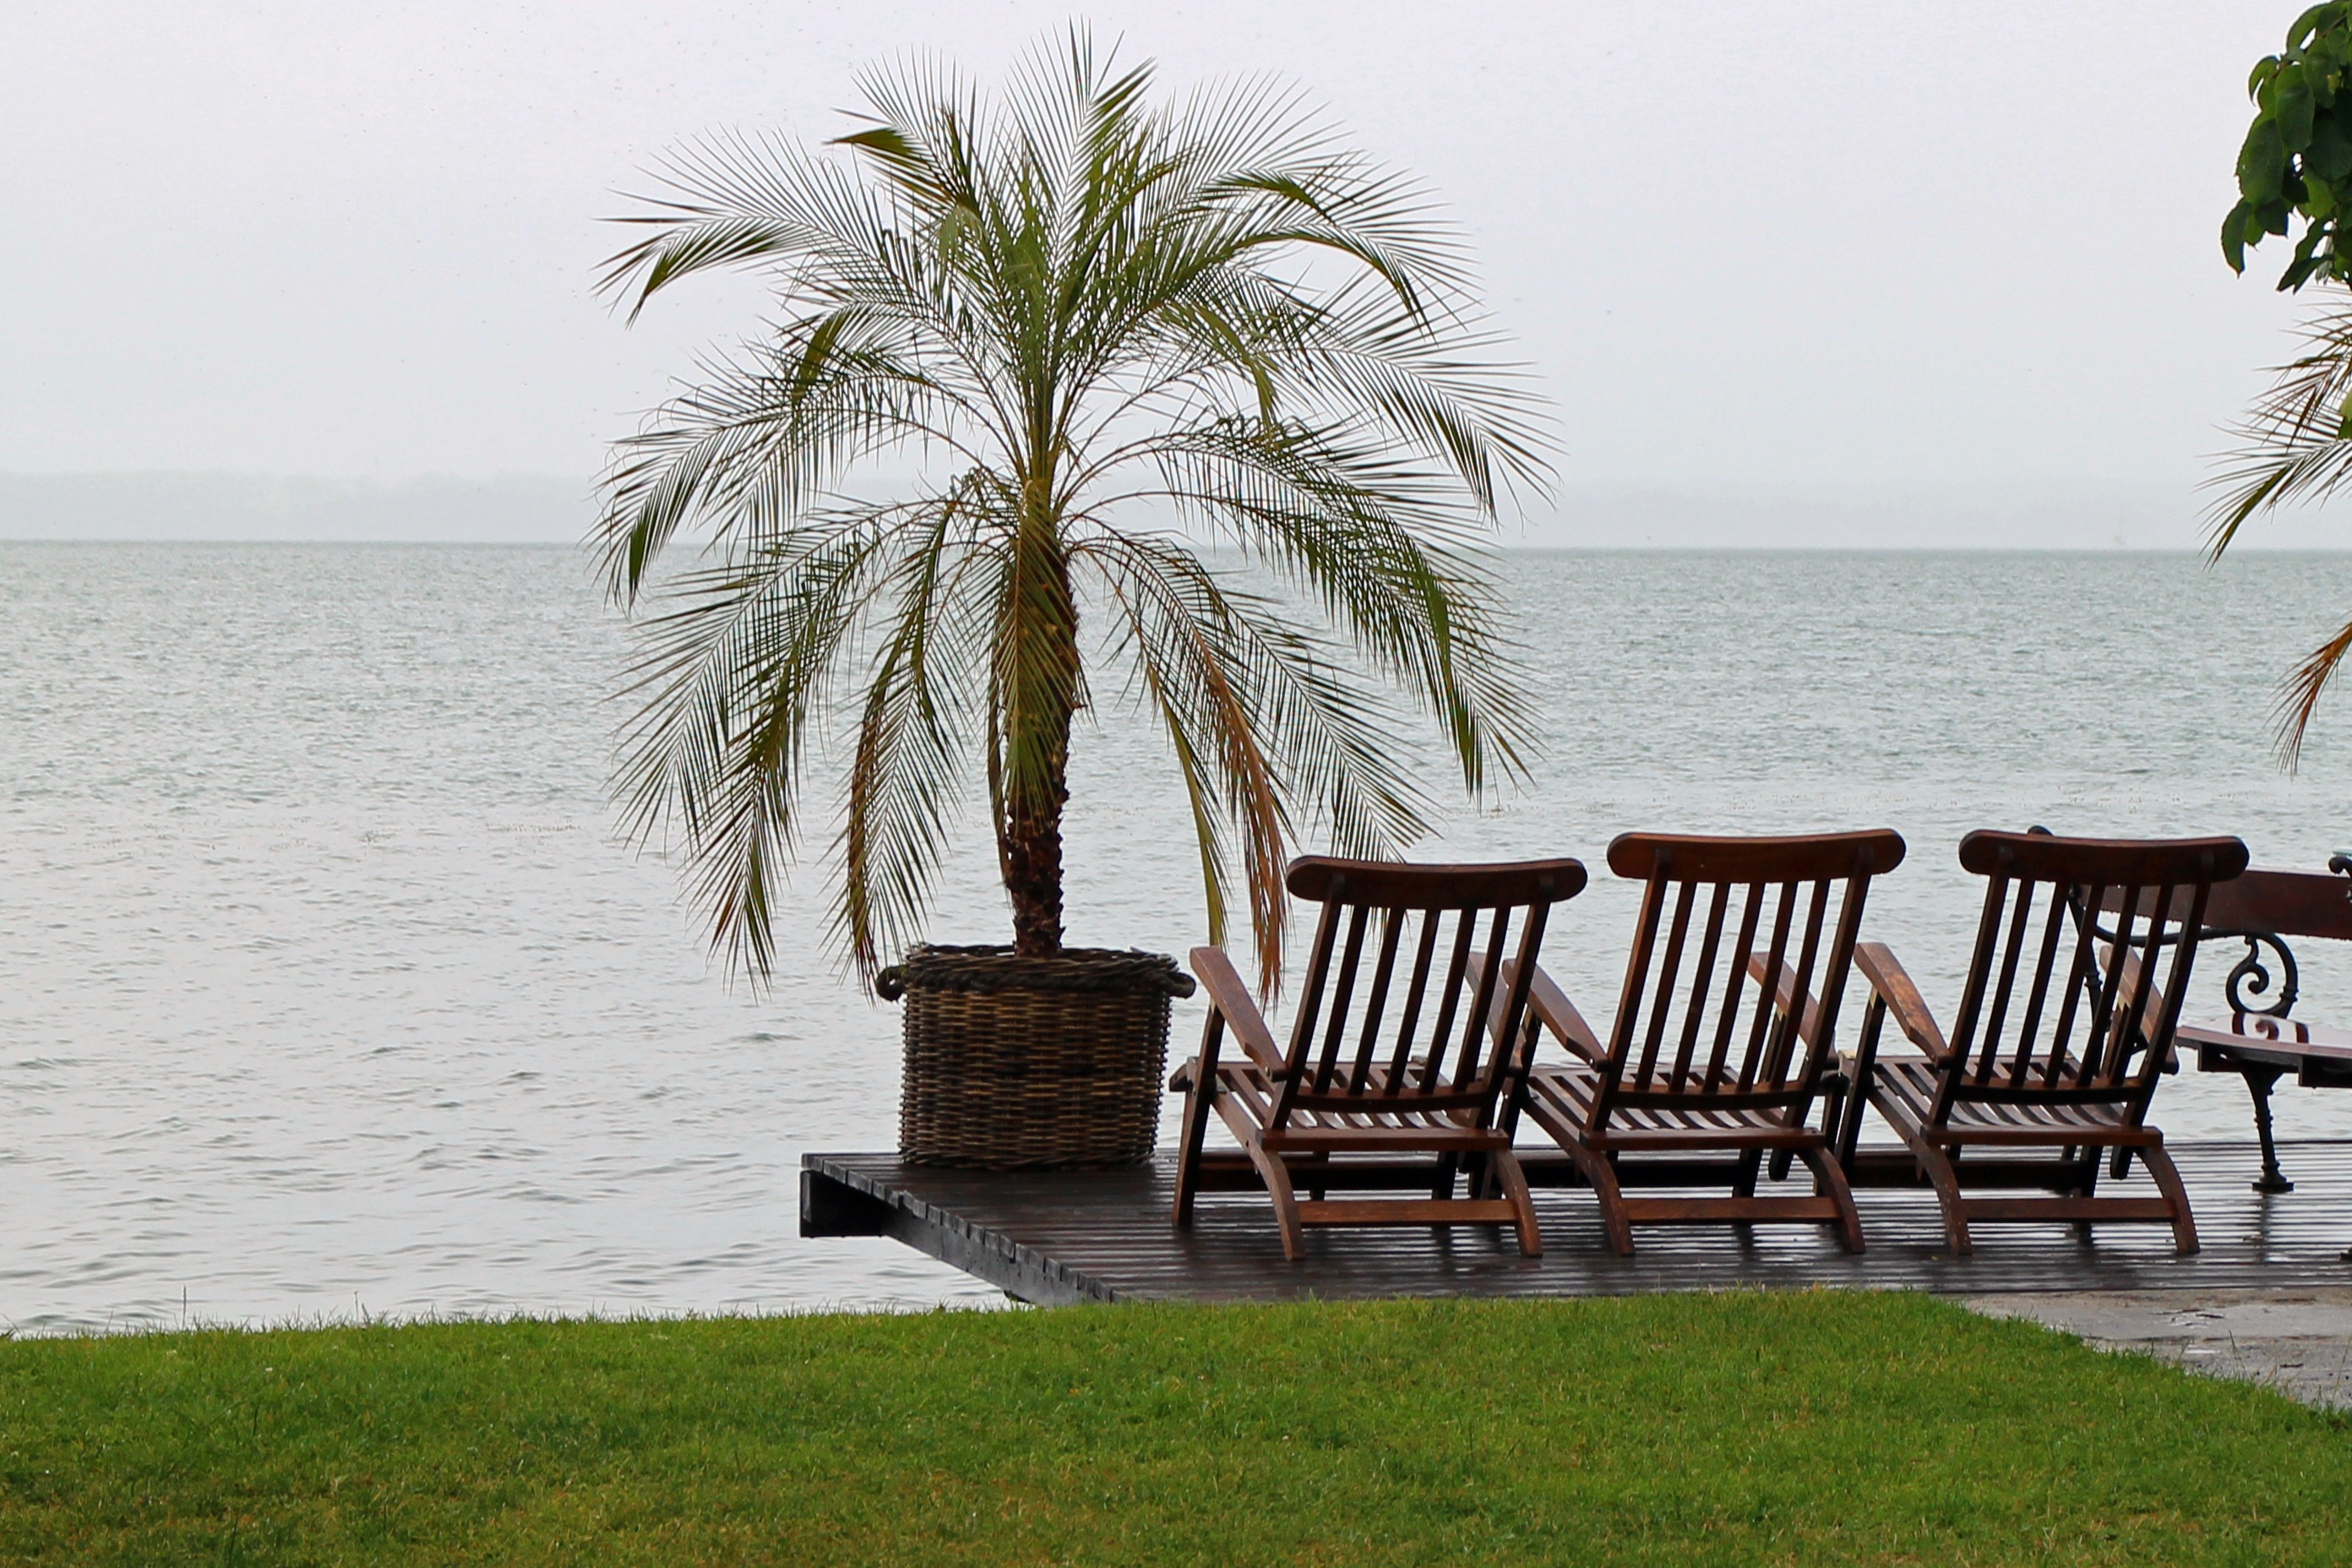
beach, sea, coast, tree, nature, grass, ocean, rain, shore, seat, lake, wet, walkway, vacation, bay, furniture, sit, chairs, bank, resort, out, estate, moist, waters, recovery, click, recover, trueb, sun loungers, woody plant, arecales, palm family